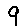
Label: 9